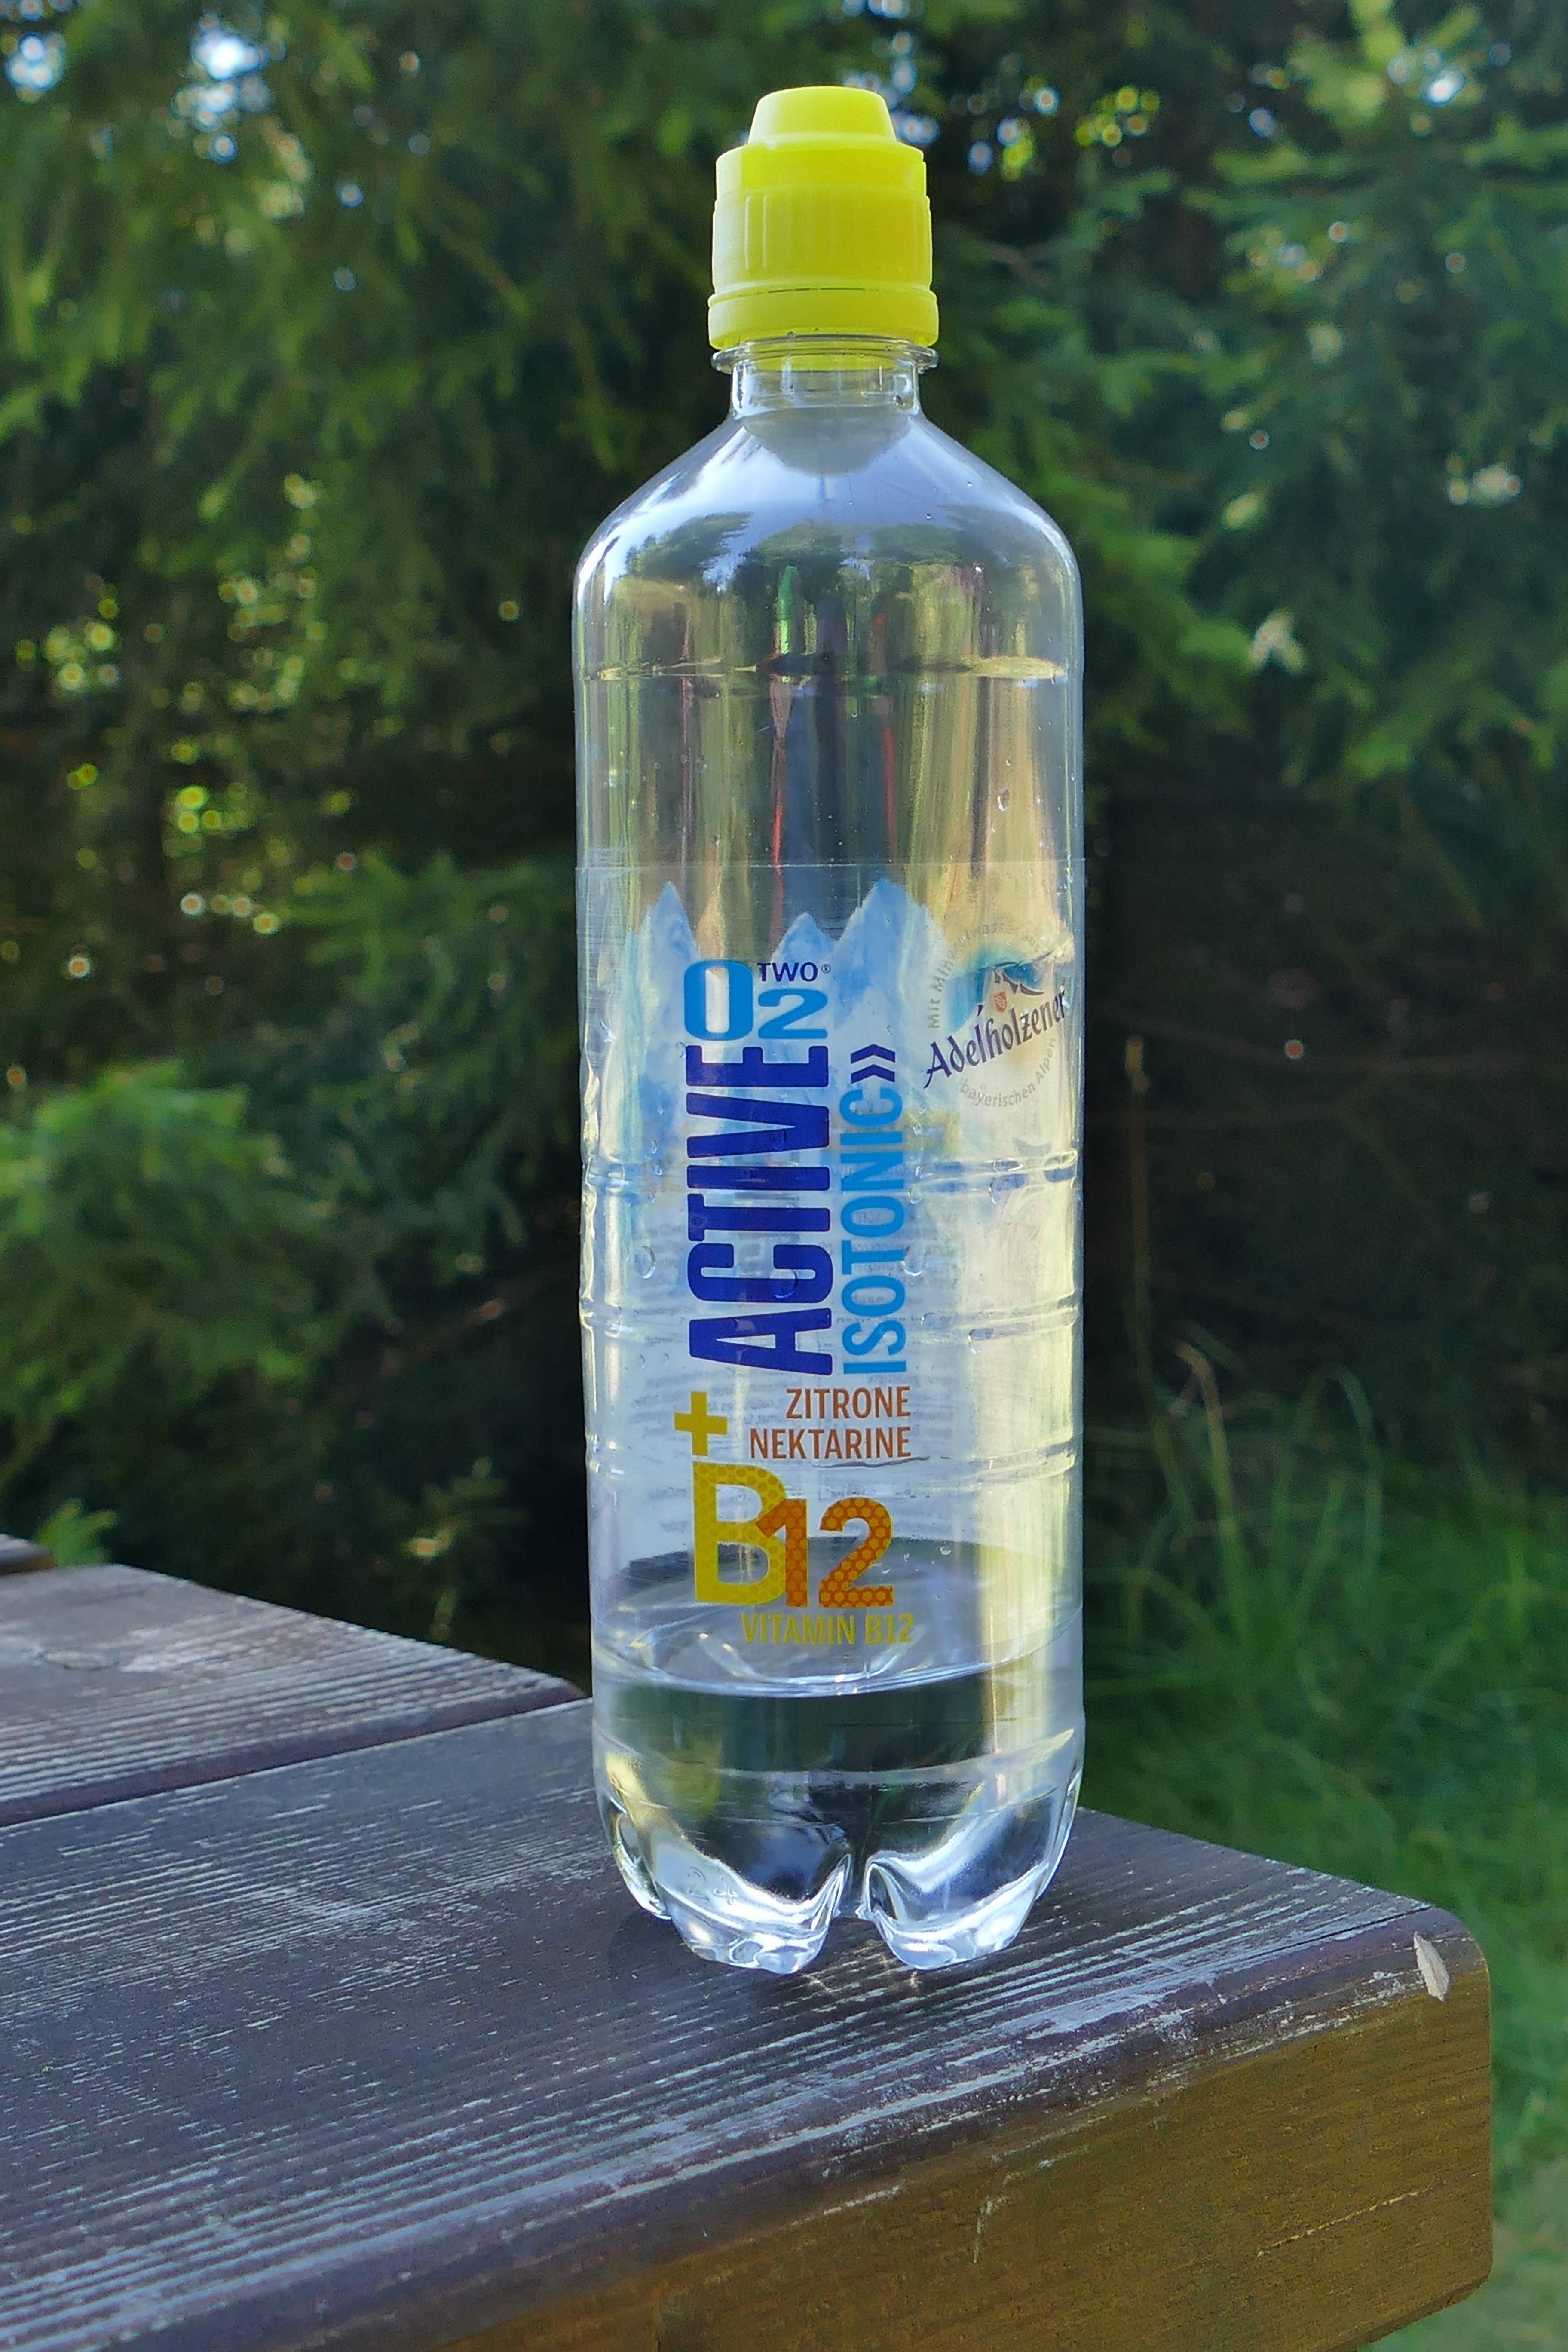
water, hiking, drink, bottle, glass bottle, farbenspiel, break, liqueur, environmental protection, plastic bottle, distilled beverage